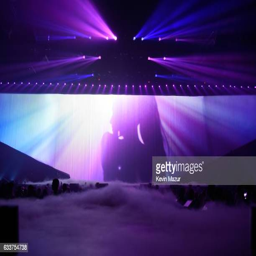
pop artist performs on stage during the tour opener